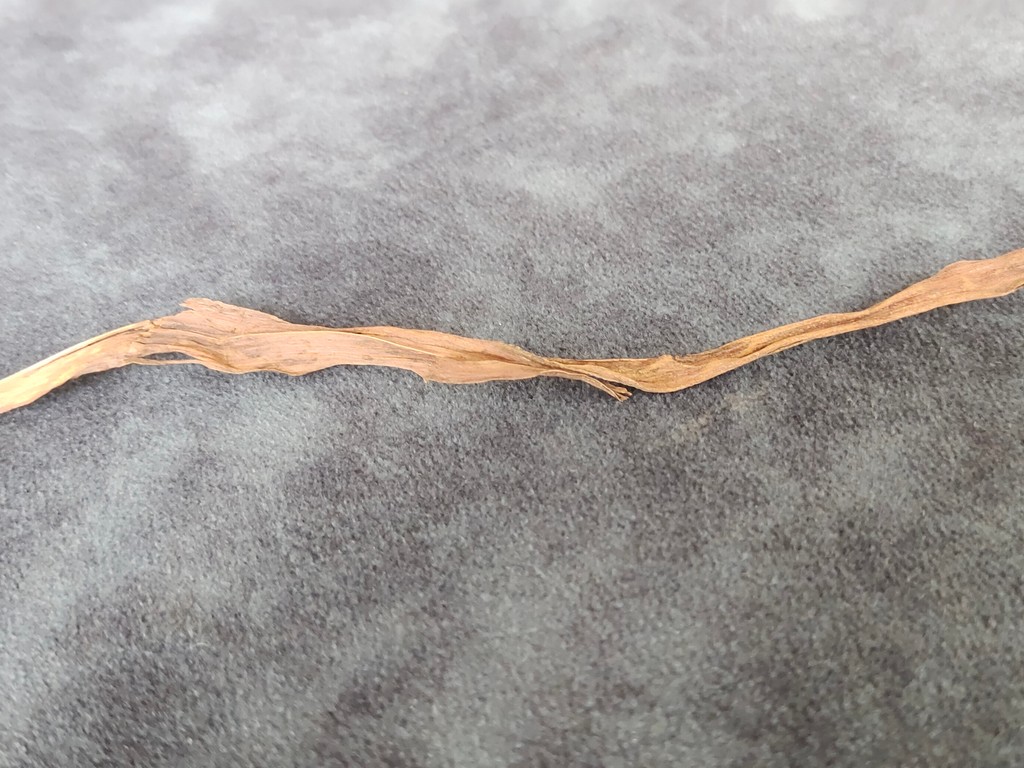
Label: Dried